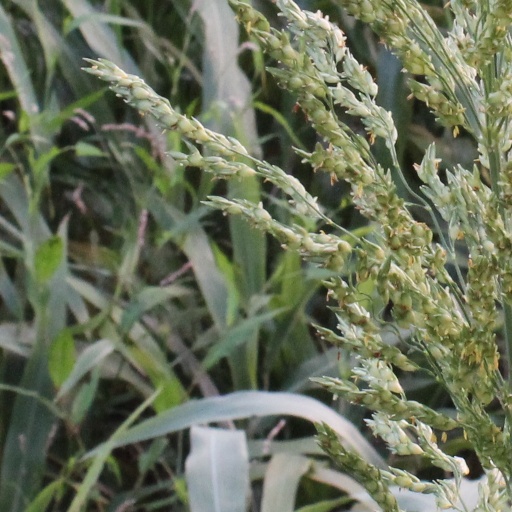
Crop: sorghum